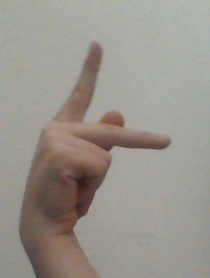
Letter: dha